Ernst von Hoeppner

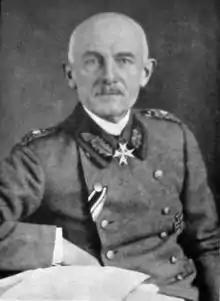

Ernst Wilhelm Arnold von Hoeppner (14 January 1860 – 26 September 1922) was a Prussian cavalry officer who served as the Commanding General of the German Air Service ("Luftstreitkräfte") during World War I.